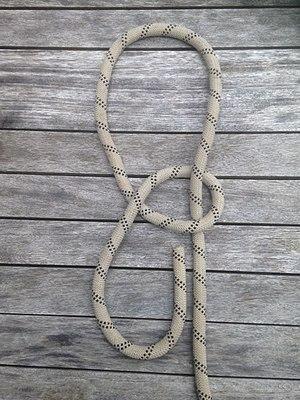
descriptif noeud 1ere phase
Le nœud de moucheron est un nœud d'accroche non coulant formé par un nœud attachant la corde sur elle-même.